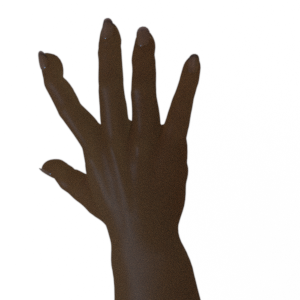
Label: paper